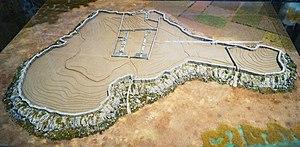
Maquette du site archéologique de Gla au musée archéologique de Thèbes, dans la région de Béotie, en Grèce.
Gla est le nom moderne d'une colonie mycénienne située en Béotie, sur un îlot calcaire plat émergeant jadis de l'ancien lac Copaïs. Elle se trouve à 20 km à l'est d'Orchomène, 2 km au sud-est du village de Kastron, 2 km environ à l'est de la route principale de Thèbes aux Thermopyles.